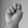
ASL letter: N